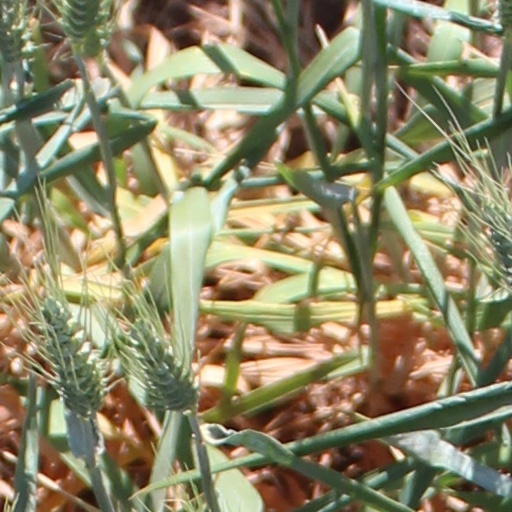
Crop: wheat